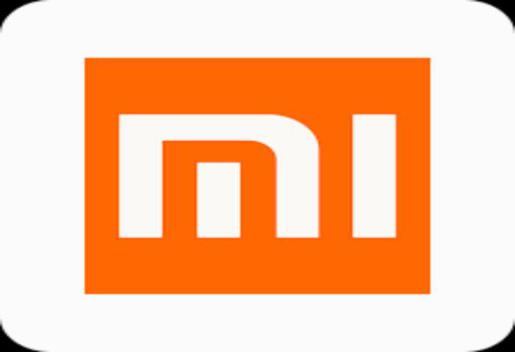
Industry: Electronic